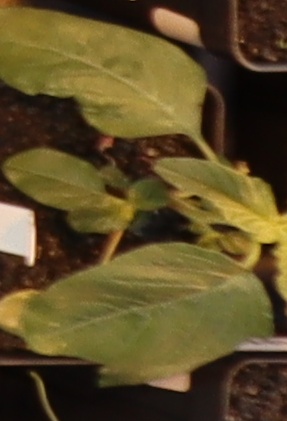
Label: Redroot Pigweed